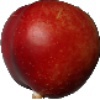
Label: Nectarine 1